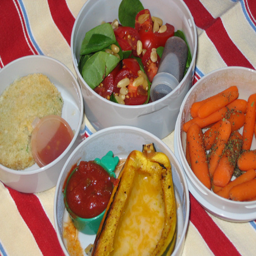
A table topped with four white bowls of food.
Several bowls of food are arranged on a table.
Four dishes with carrots, bread, and vegetables are on the table.
Plastic bowls filled with vegetables and meat sides.
Four white bowls with salad, carrots, some kind of sandwich and something white.